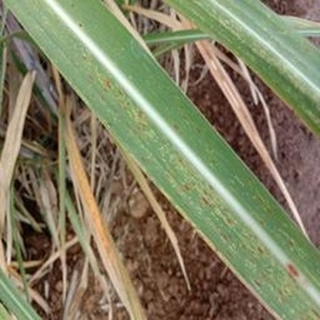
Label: sugarcane_rust